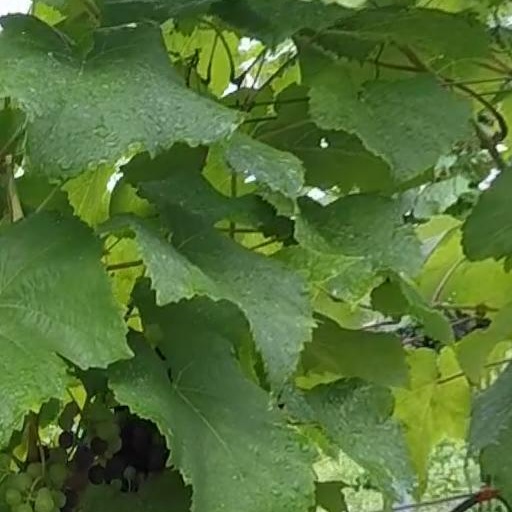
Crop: grape